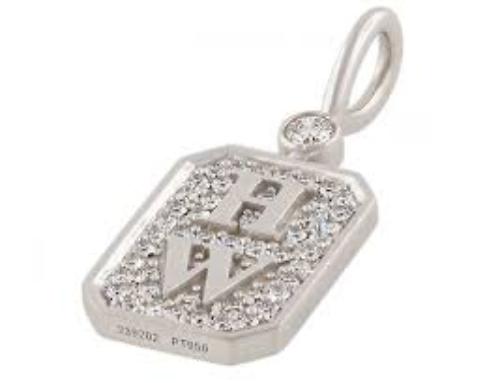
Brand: Harry Winston-2
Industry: Clothes